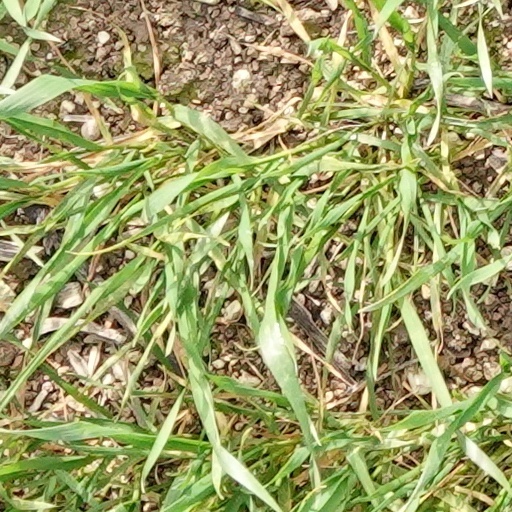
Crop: wheat